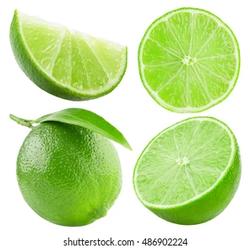
Label: Lemon